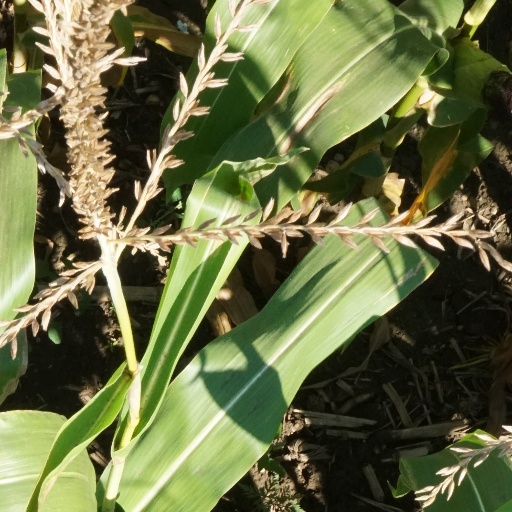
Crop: maize; corn